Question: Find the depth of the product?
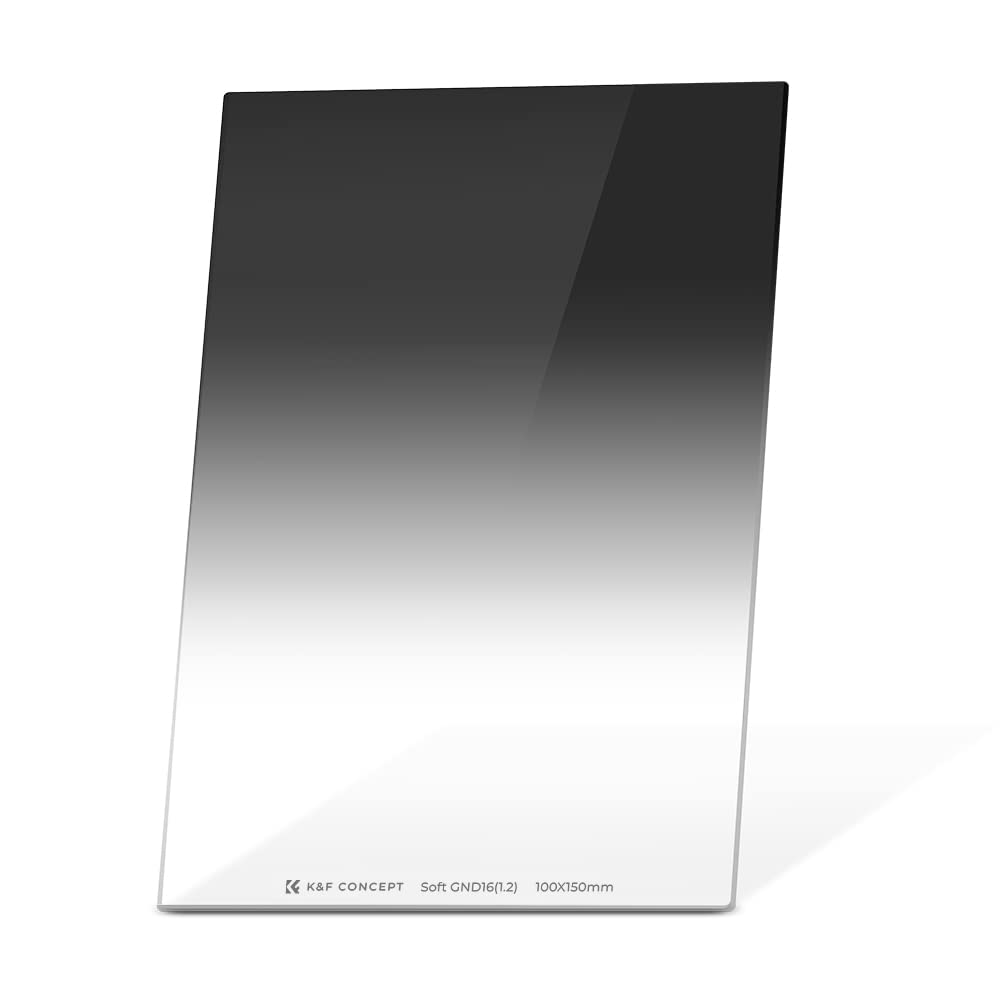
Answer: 150.0 millimetre